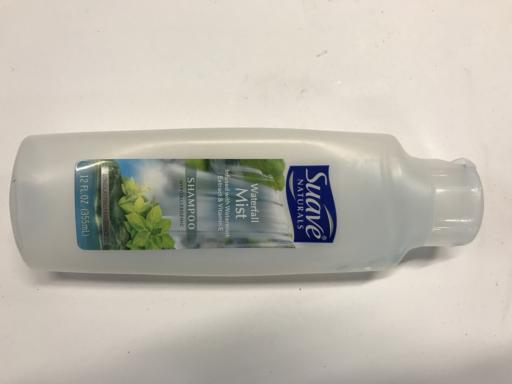
Waste category: plastic